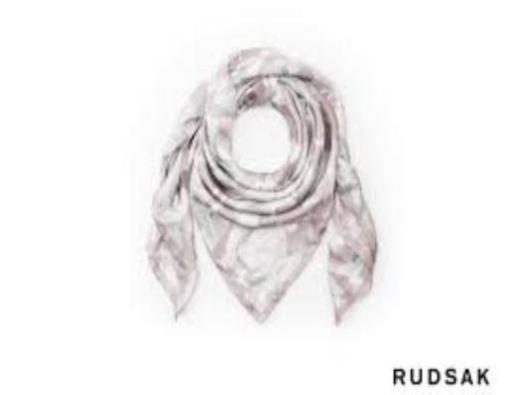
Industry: Clothes